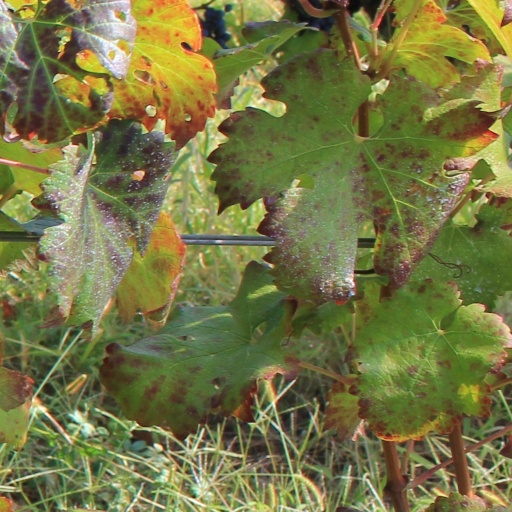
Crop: grape